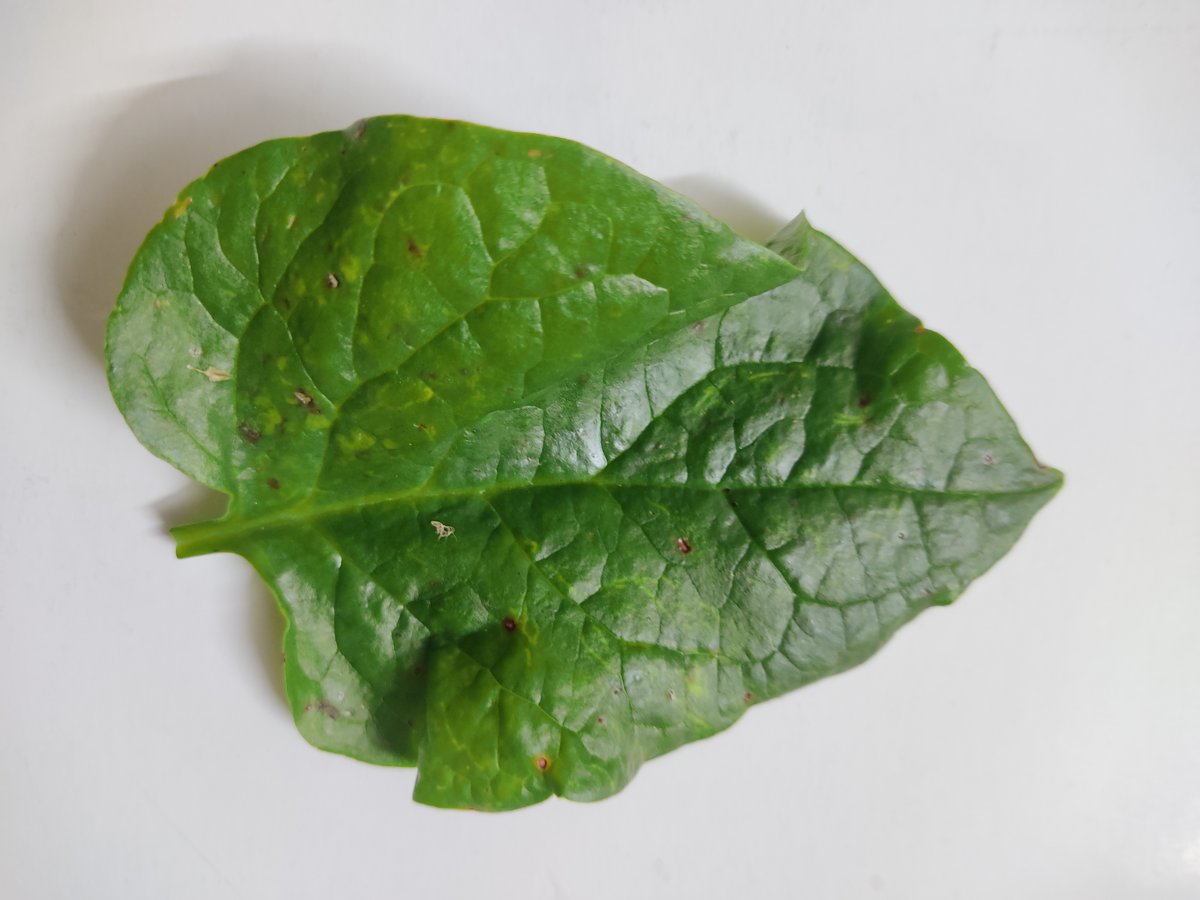
Label: Healthy-Leaf